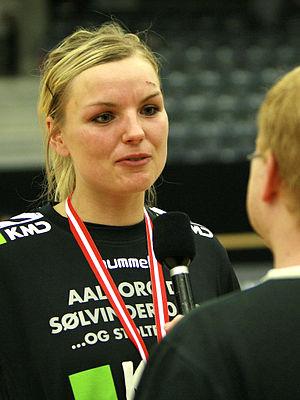
Pernille Holst Holmsgaard, née Larsen le 6 septembre 1984 à Pandrup, est une ancienne handballeuse internationale danoise qui évoluait au poste d'arrière gauche.